Harmlos

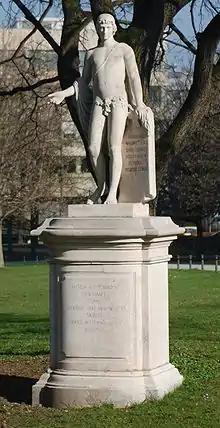
Statue of "Harmlos" at the Prinz-Carl-Palais by

Harmlos is located in Maxvorstadt, Munich, Bavaria, Germany.